Answer in natural language. Which object is closer to Doorway, white wooden chair with metal legs or white color dining table? Choose between the following options: white color dining table or white wooden chair with metal legs
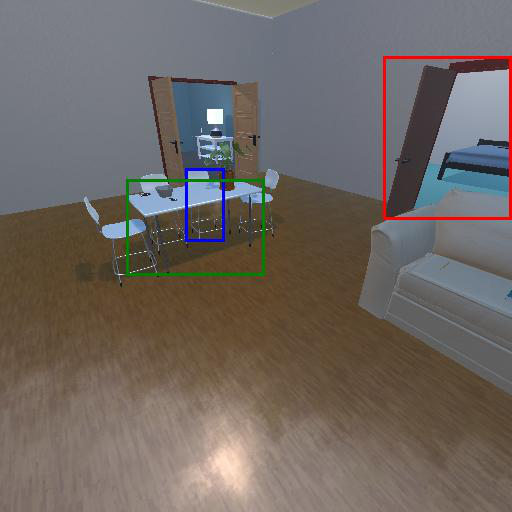
<answer>white color dining table</answer>